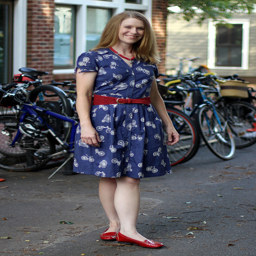
A young woman in a blue dress standing in front of parked bicycles.
A woman wearing a blue dress standing in front of some parked bicycles.
There is a woman standing in front of some bikes.
A young woman posing for the camera near a bunch of parked bikes.
The woman is posing for a photo near the bikes.